Mozambique–United States relations

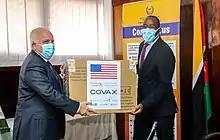
The US delivers COVID-19 vaccines to Mozambique in 2021 as part of the COVAX program

Relations between the United States and Mozambique are good and steadily improving. Besides Madagascar, Mozambique was the only East African country to be involved in importing African slaves to the Americas. By 1993, U.S. aid to Mozambique was prominent, due in part to significant emergency food assistance in the wake of the 1991-93 southern African drought, but more important in support of the peace and reconciliation process. During the process leading up to elections in October 1994, the United States served as a significant financier and member of the most important commissions established to monitor implementation of the Rome General Peace Accords. The United States is the largest bilateral donor to the country and plays a leading role in donor efforts to assist Mozambique.